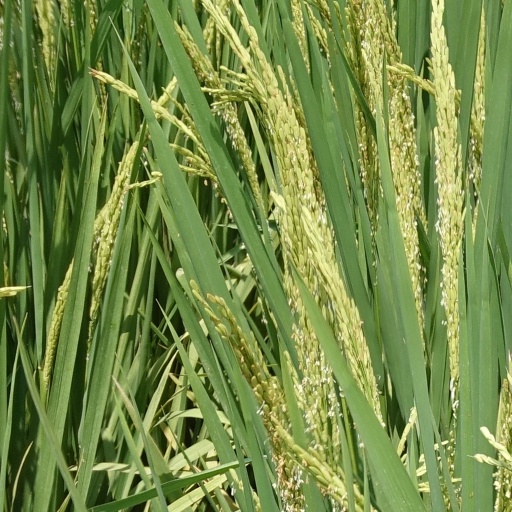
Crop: rice